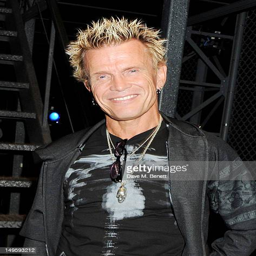
hard rock artist visits the production